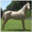
Label: horse